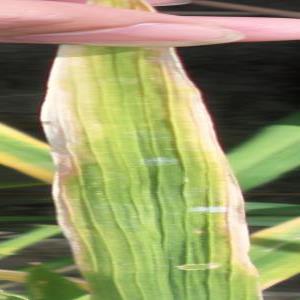
Disease: Bacterialblight